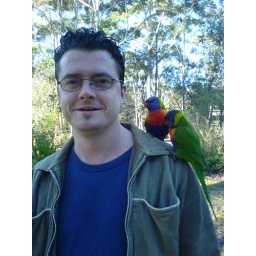
taken outside our house in lake conjola